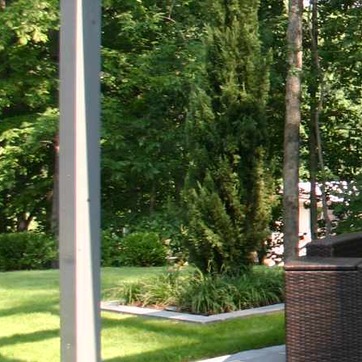
Material: foliage